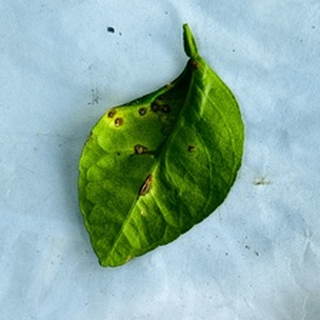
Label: lemon_anthracnose